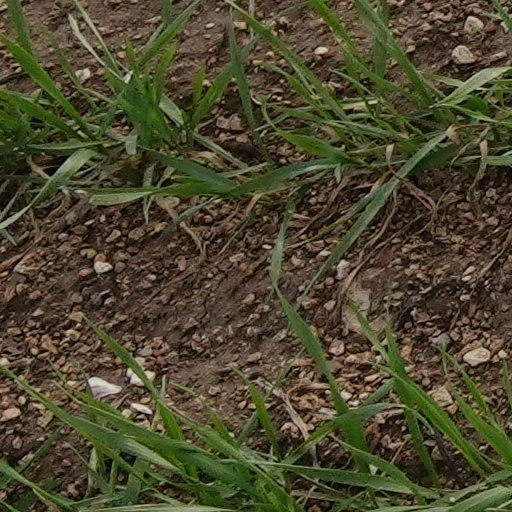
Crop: wheat